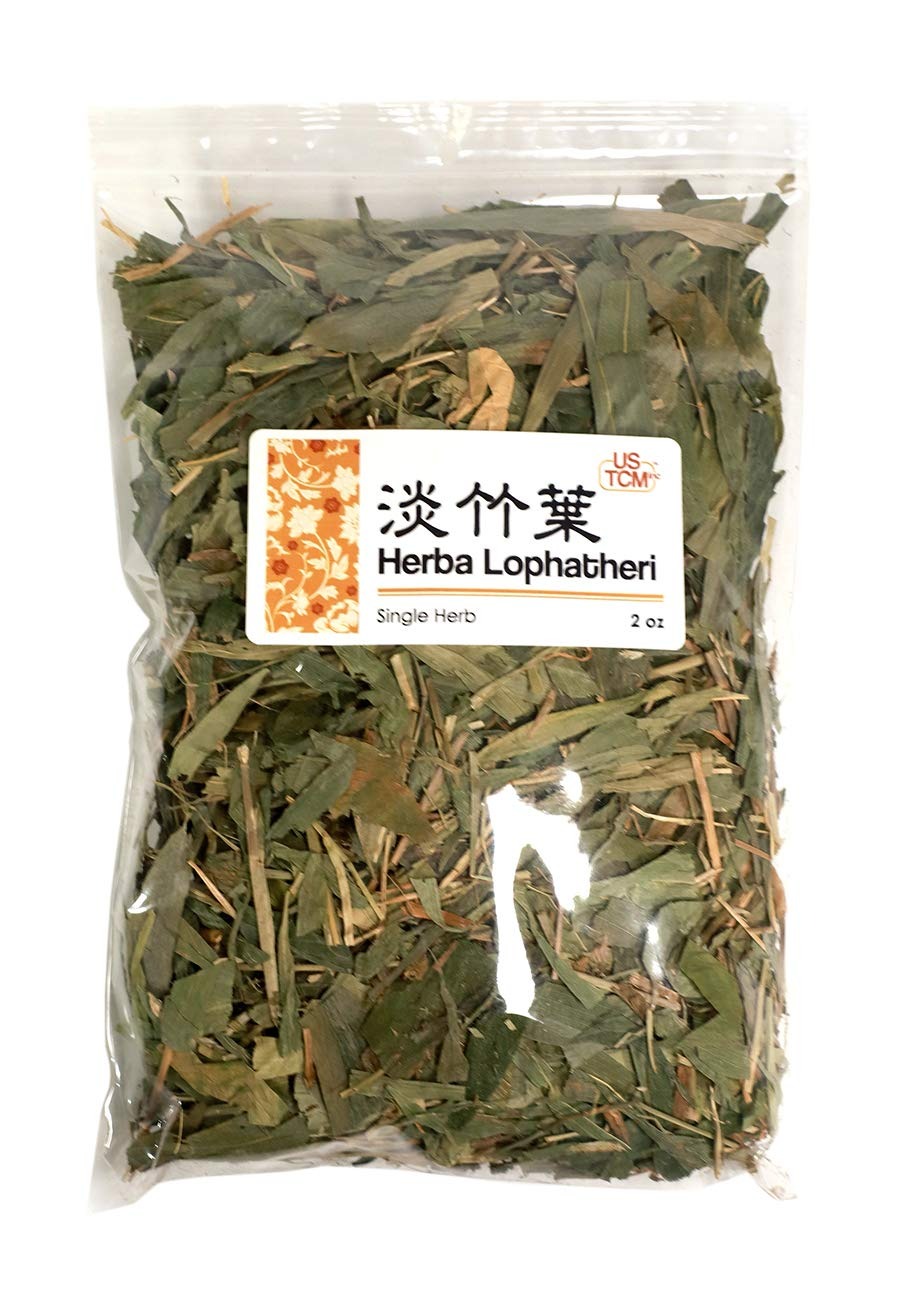
Item Name: NEW PACKAGING Herba Lophatheri Dan Zhu Ye 淡竹葉 2oz
Bullet Point 1: Selected from high quality Herba Lophatheri Dan Zhu Ye 淡竹葉
Bullet Point 2: Naturally dried herbs
Bullet Point 3: Packed in a polybag
Bullet Point 4: 2 Oz
Product Description: Selected from high-quality Herba Lophatheri Dan Zhu Ye 淡竹葉. Naturally dried herbs. Packed in a polybag. 2 Oz<p>ALL PICTURES SHOWN ARE FOR ILLUSTRATION PURPOSE ONLY. ACTUAL PRODUCT MAY VARY DUE TO PRODUCT ENHANCEMENT.</p>
Value: 1.0
Unit: Count

Price: 10.95